Michelle Williams (actress)

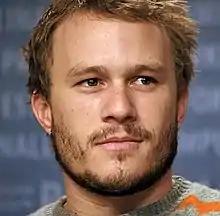
A headshot of Heath Ledger as he looks away from the camera

German filmmaker Wim Wenders wrote the film "Land of Plenty" (2004), which investigates anxiety and disillusionment in a post-9/11 America, with Williams in mind. Kevin Thomas of the "Los Angeles Times" praised Wenders's thoughtful examination of the subject and noted Williams's screen appeal. She received an Independent Spirit Award for Best Female Lead nomination for the film. The actor next appeared in "Imaginary Heroes", a drama about a family coping with their son's suicide, and played an impressionable young woman fixated on mental health in the period film "A Hole in One". Williams returned to the comedy genre with "The Baxter", in which she played a geeky secretary. The film received negative reviews; Wesley Morris of "The Boston Globe" wrote, "Only when Williams is around does the movie seem human, true, and funny. Even in her slapstick, there's pain." As with her other films during this period, it received only a limited release and was not widely seen.